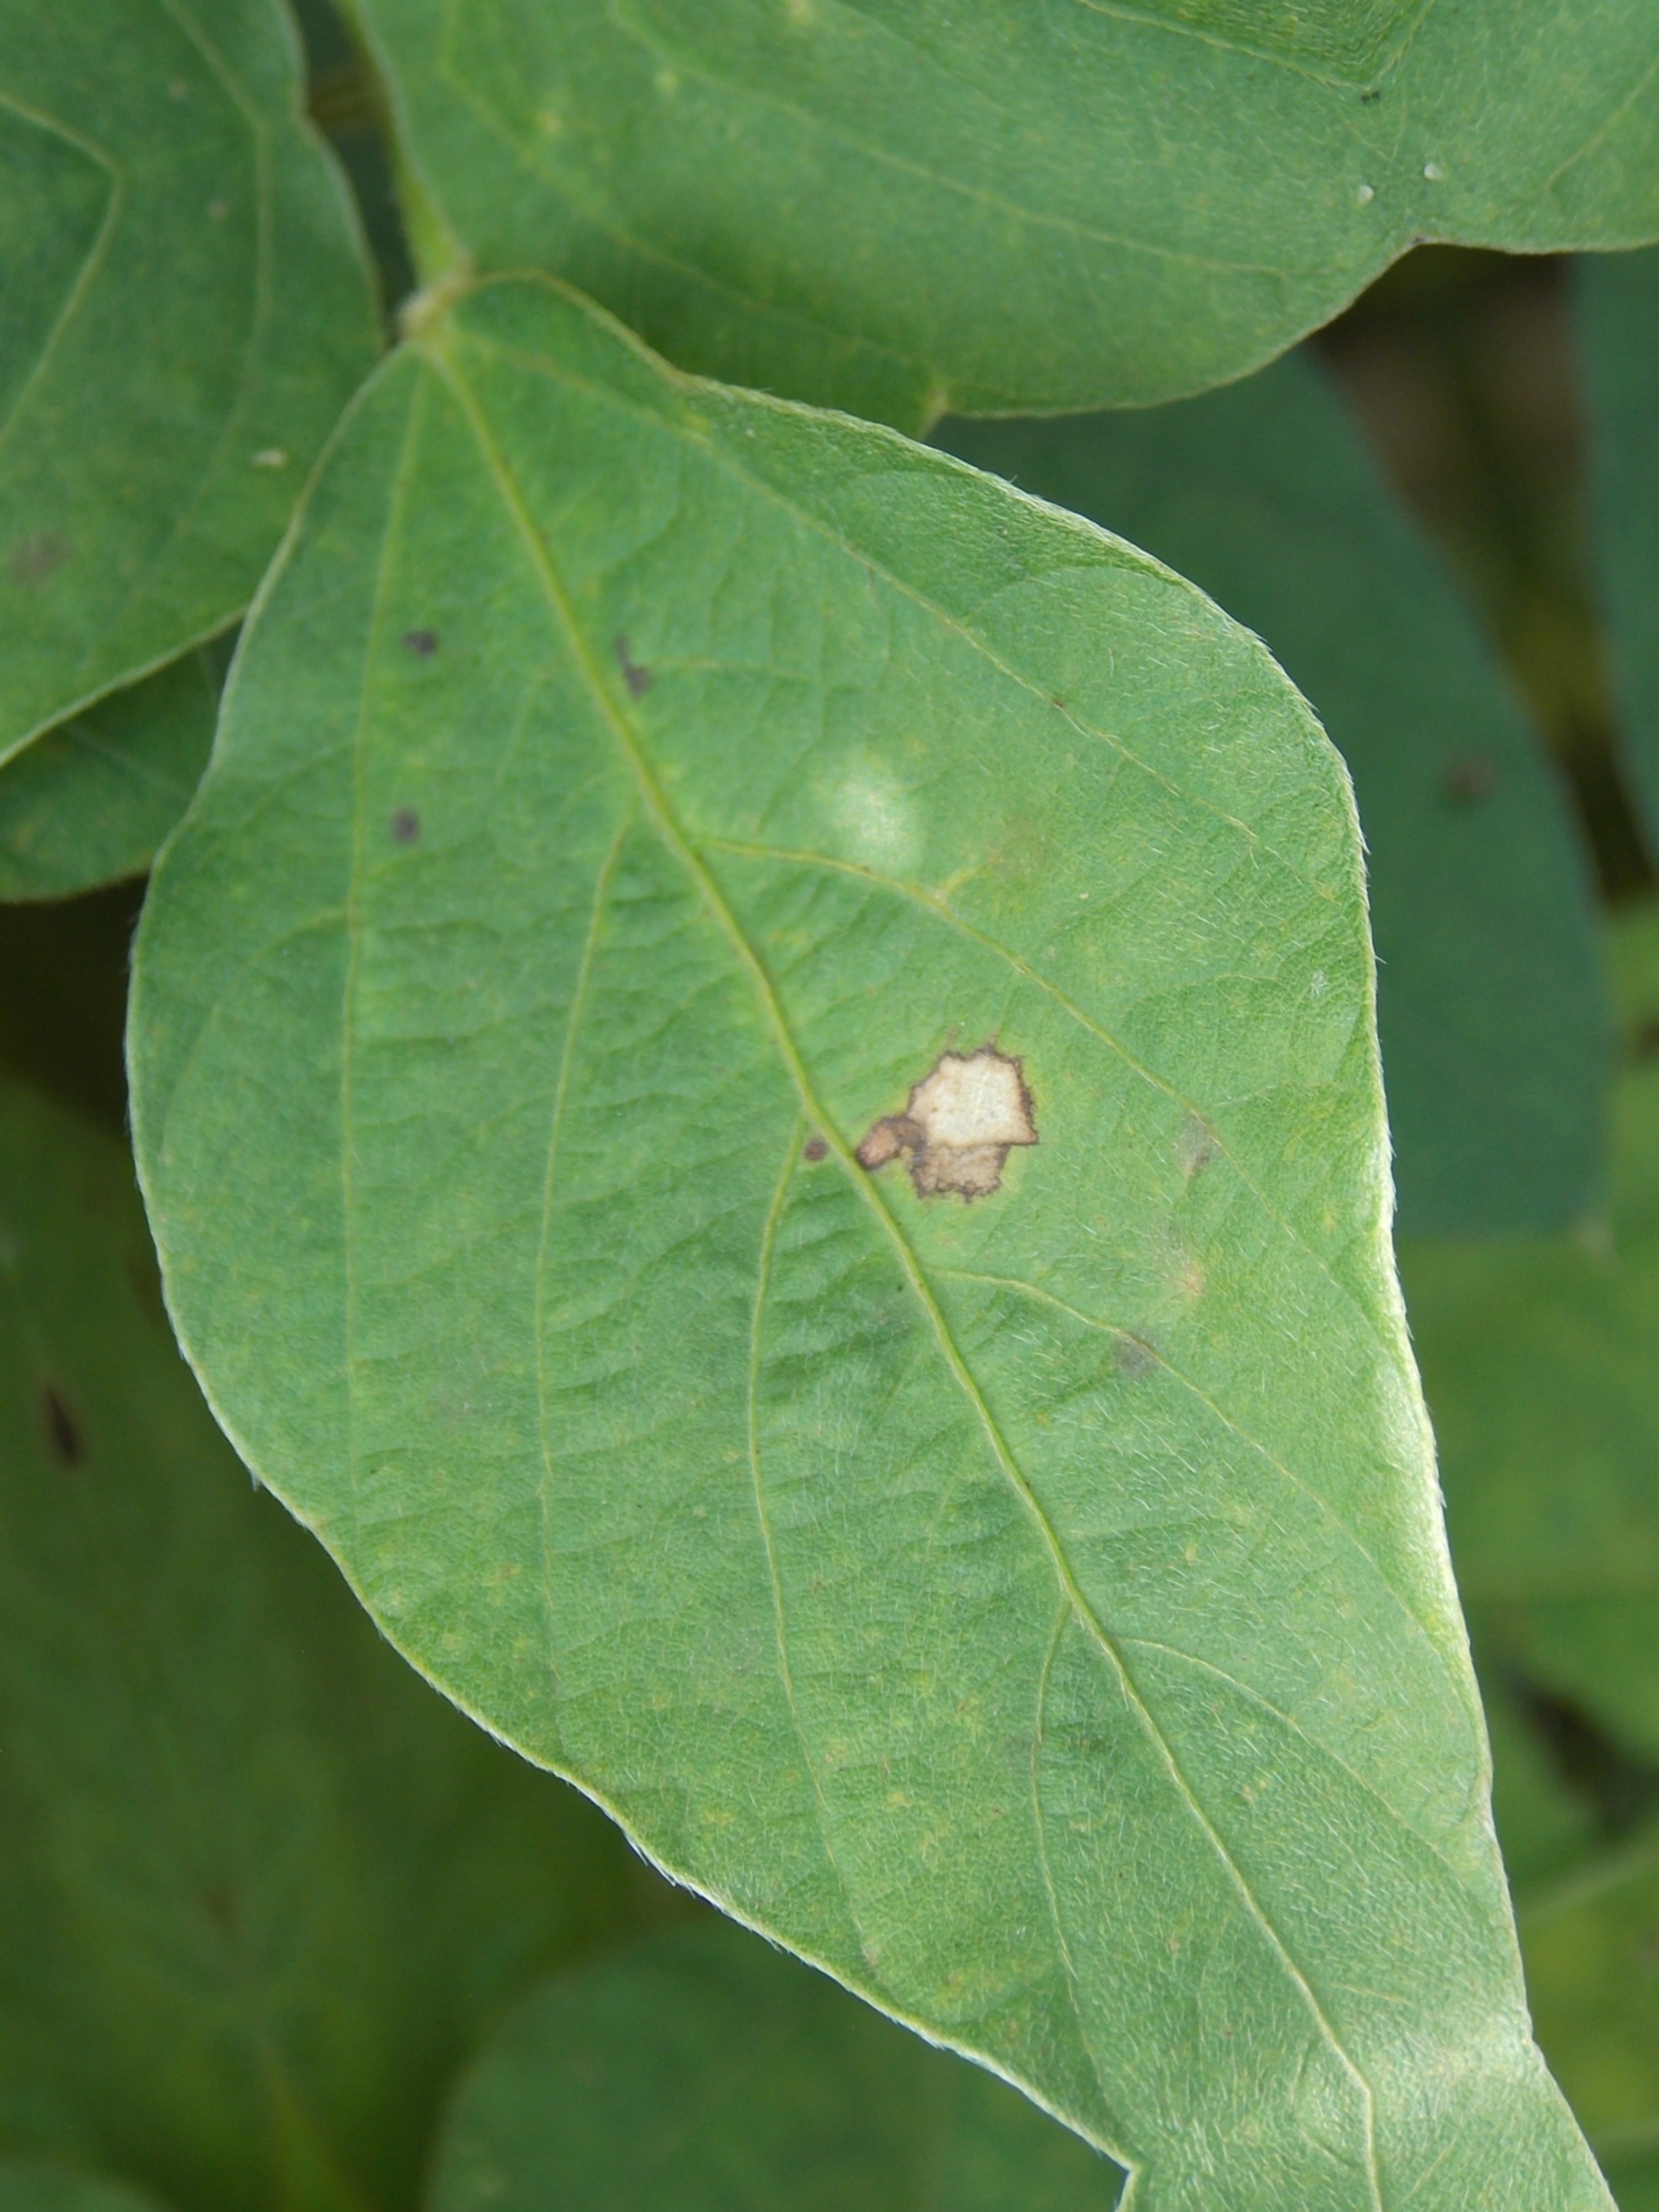
Label: Disease